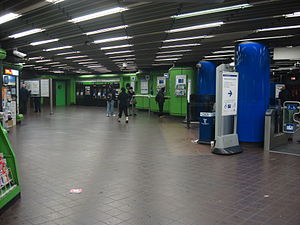
Bakerloo line / Stationer
Charing Cross
Bakerloo line er en London Underground-bane, farvet brun på netværkskortet. Den løber delvist på overfladen og delvist dybtliggende, fra Elephant & Castle i det centrale London, via West End, til Harrow & Wealdstone i de ydre nordvestlige forstæder. Banen betjener 25 stationer, hvoraf 15 er underjordiske. Navnet er en sammentrækning af Baker Street og Waterloo, der er navnet på to af banens stationer. På banens overjordiske strækning nord for Queen's Park, deler banen spor med London Overgrounds Watford DC Line og løber parallelt med West Coast Main Line.